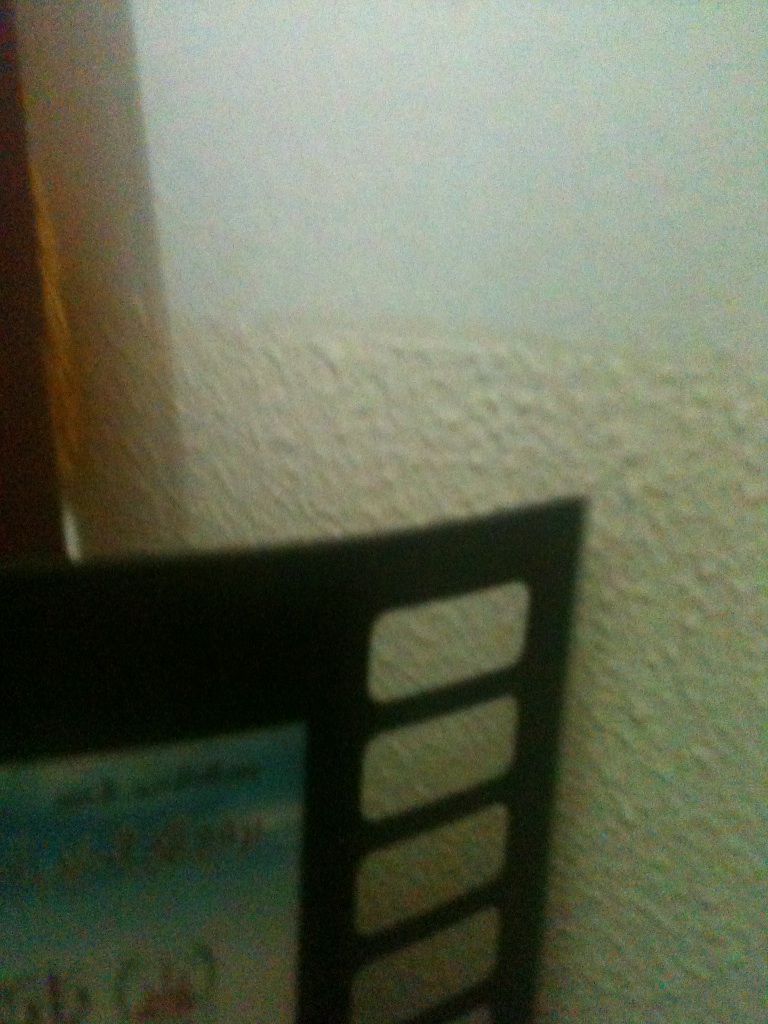Question: Is this a cup?
Answer: no